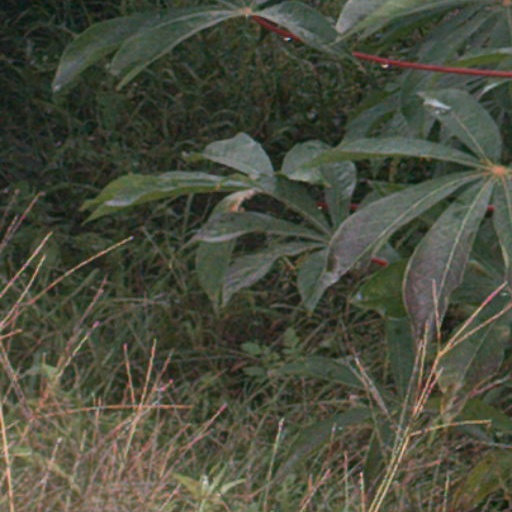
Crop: cassava